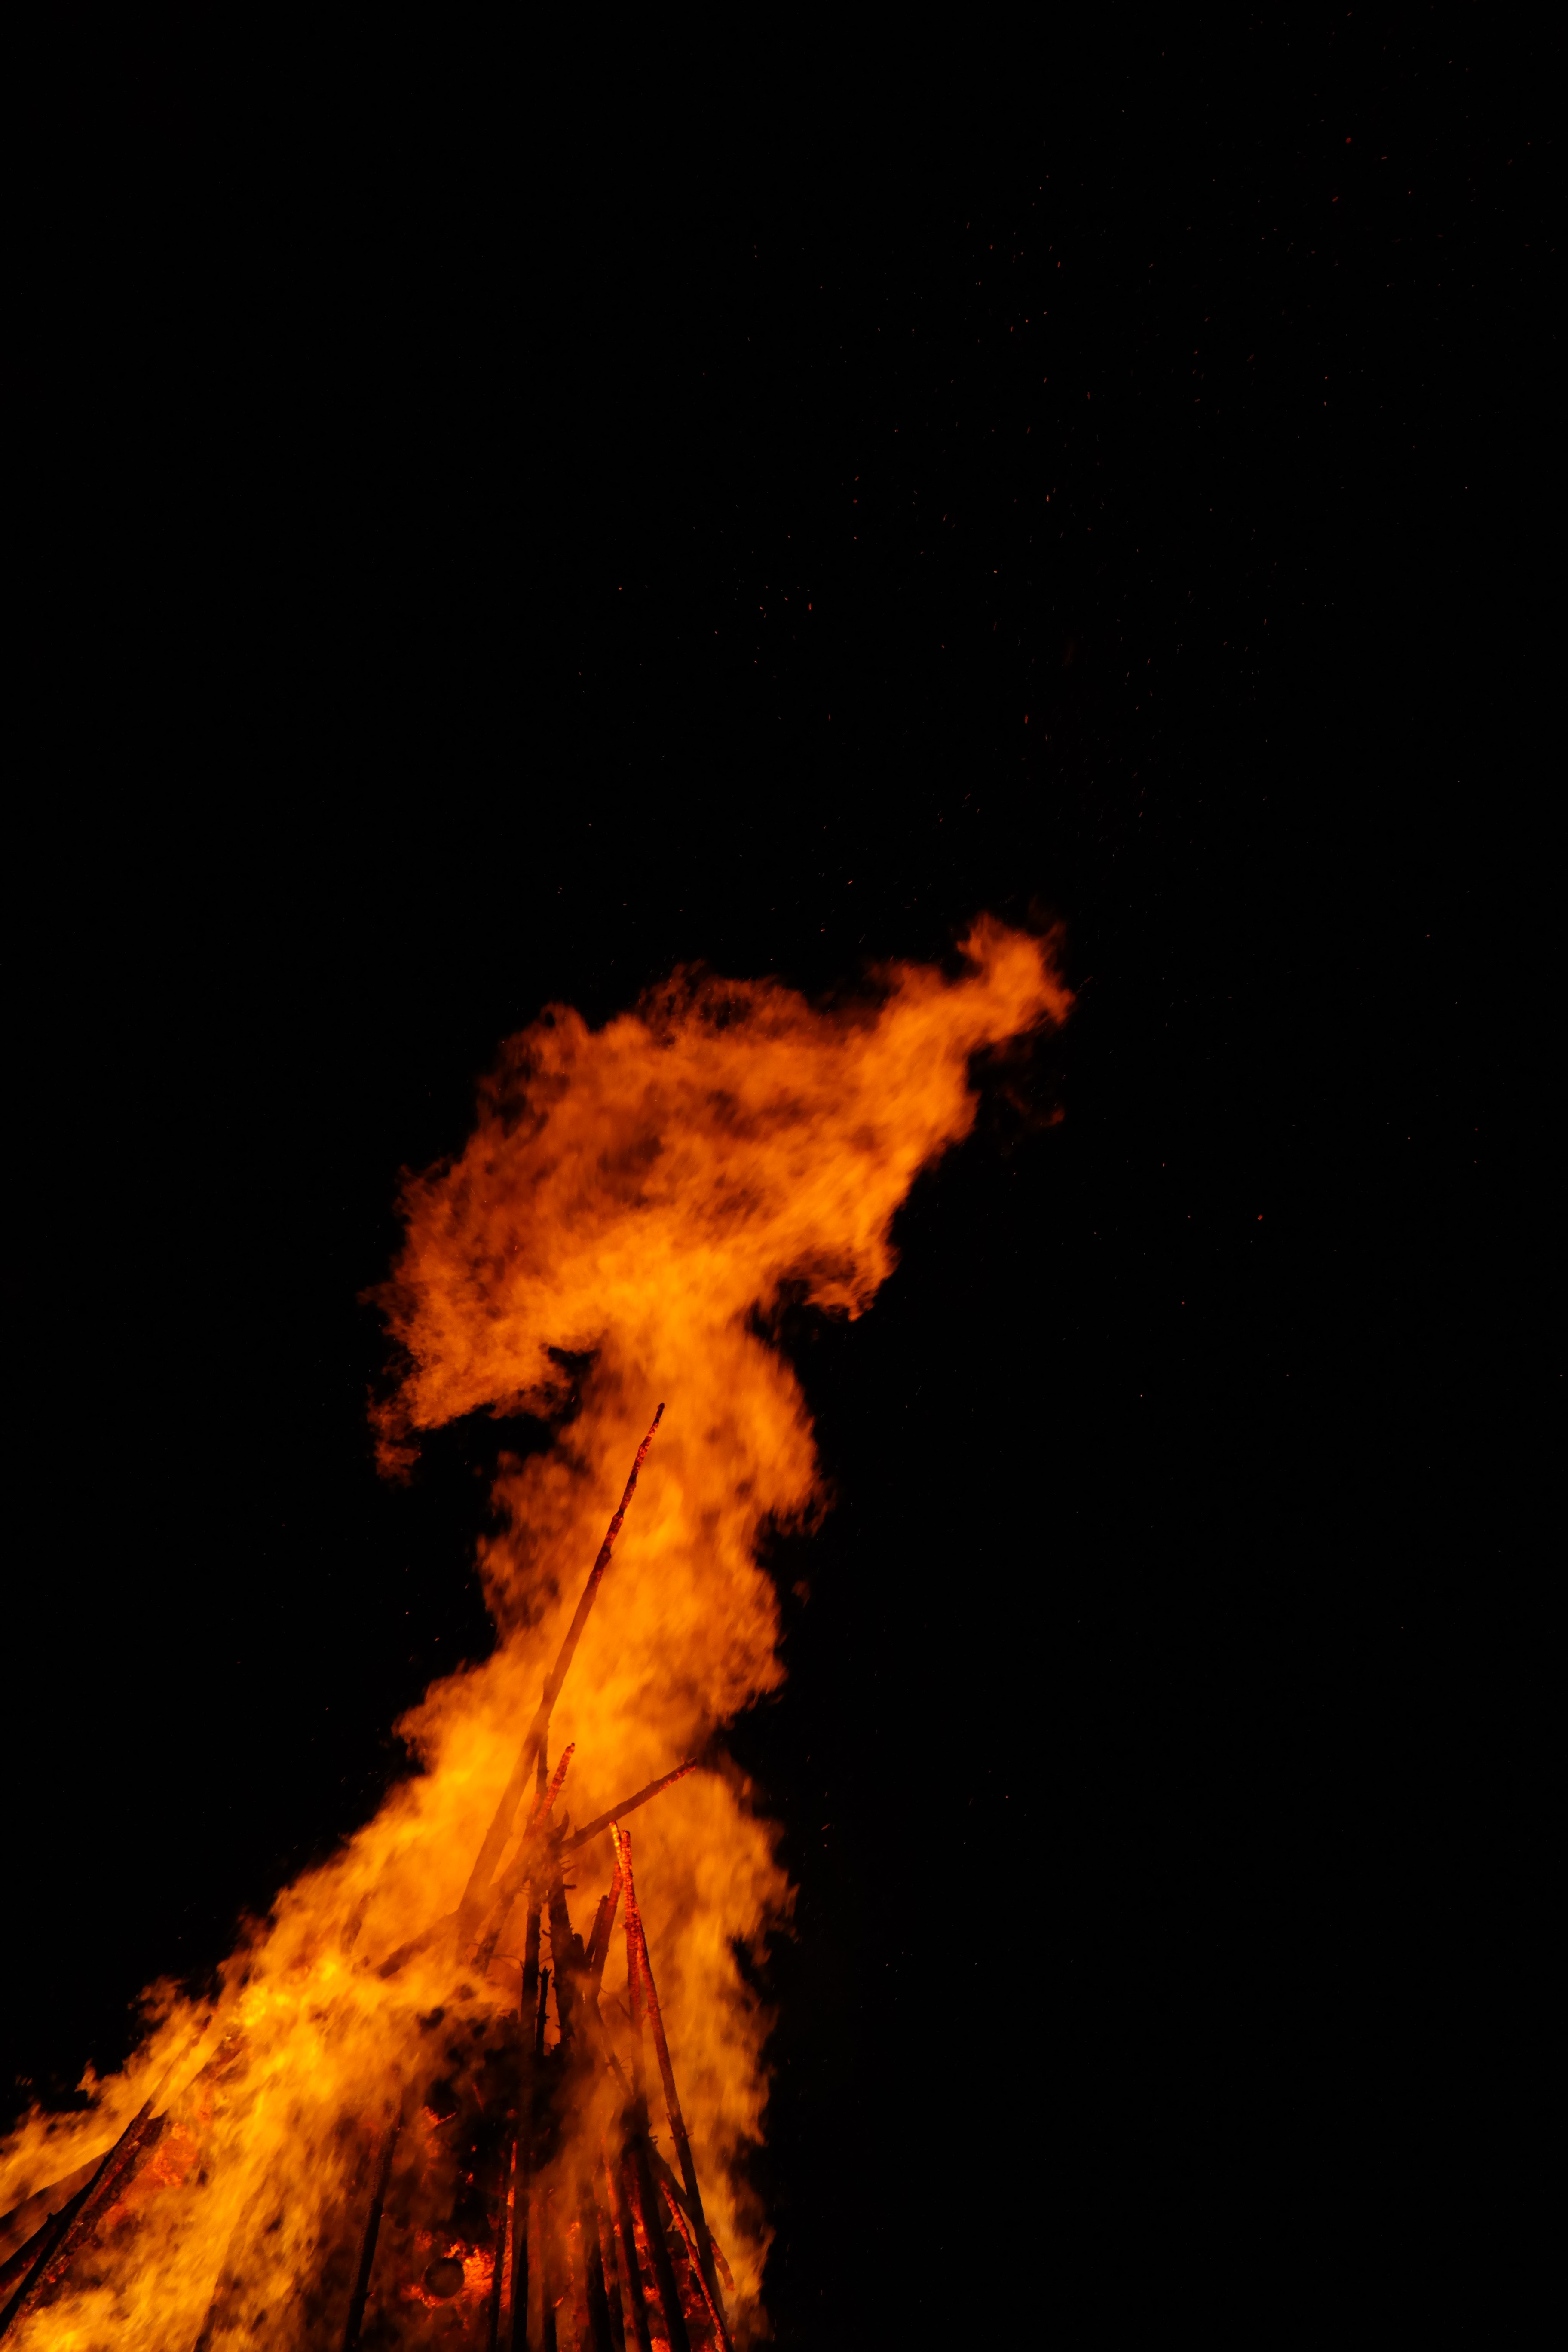
orange, flame, fire, romantic, darkness, campfire, bonfire, heat, energy, blaze, geological phenomenon